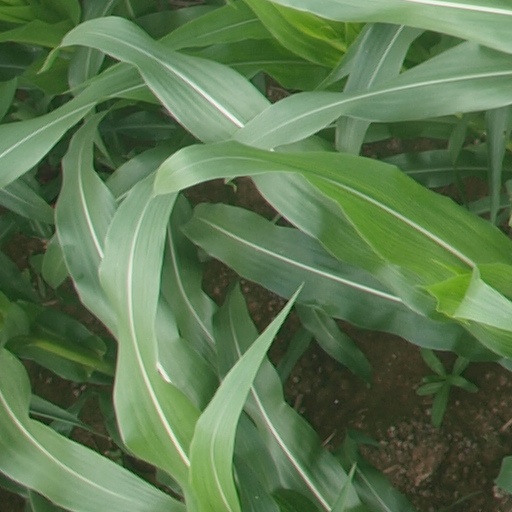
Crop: maize; corn